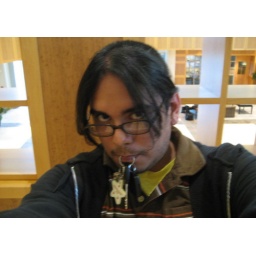
on the stairs in the office building